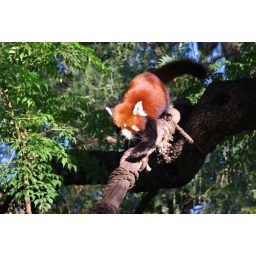
shiny red in the sun